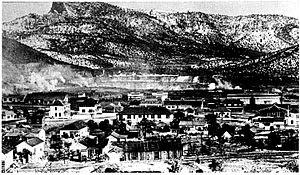
Santa Rita est une ville fantôme du comté de Grant au Nouveau-Mexique.